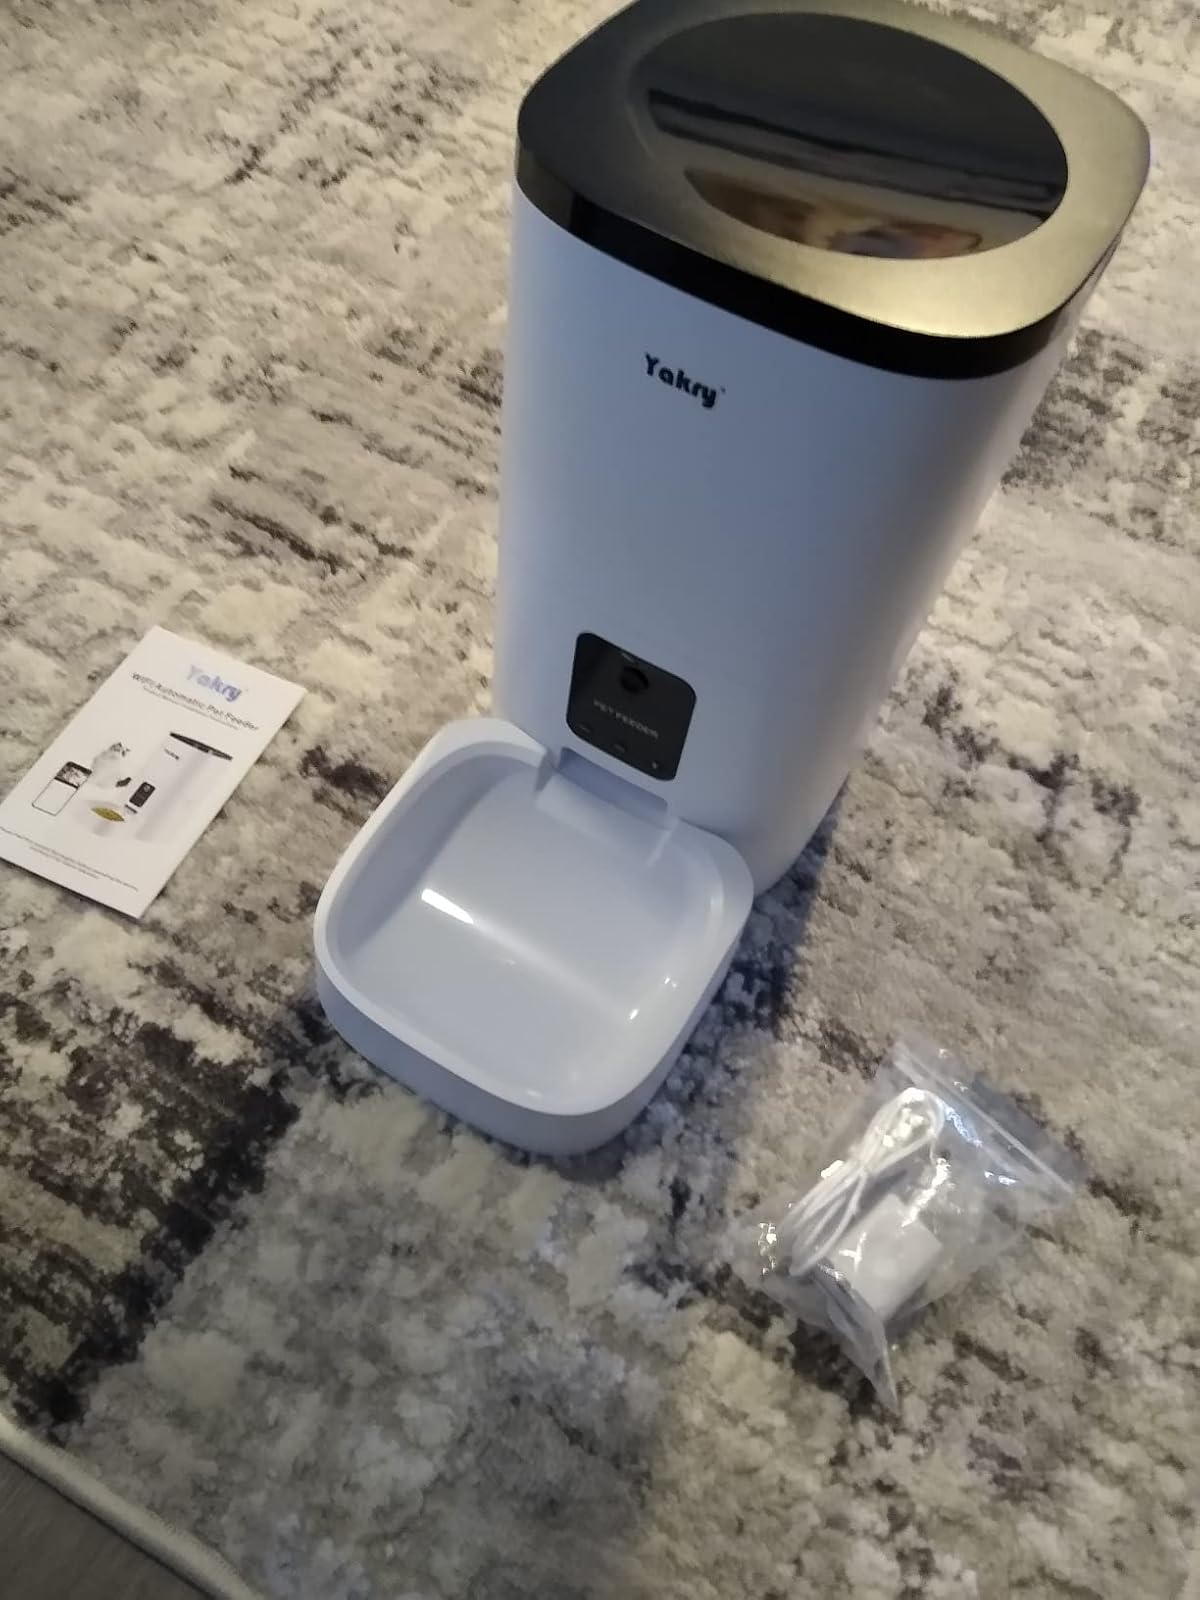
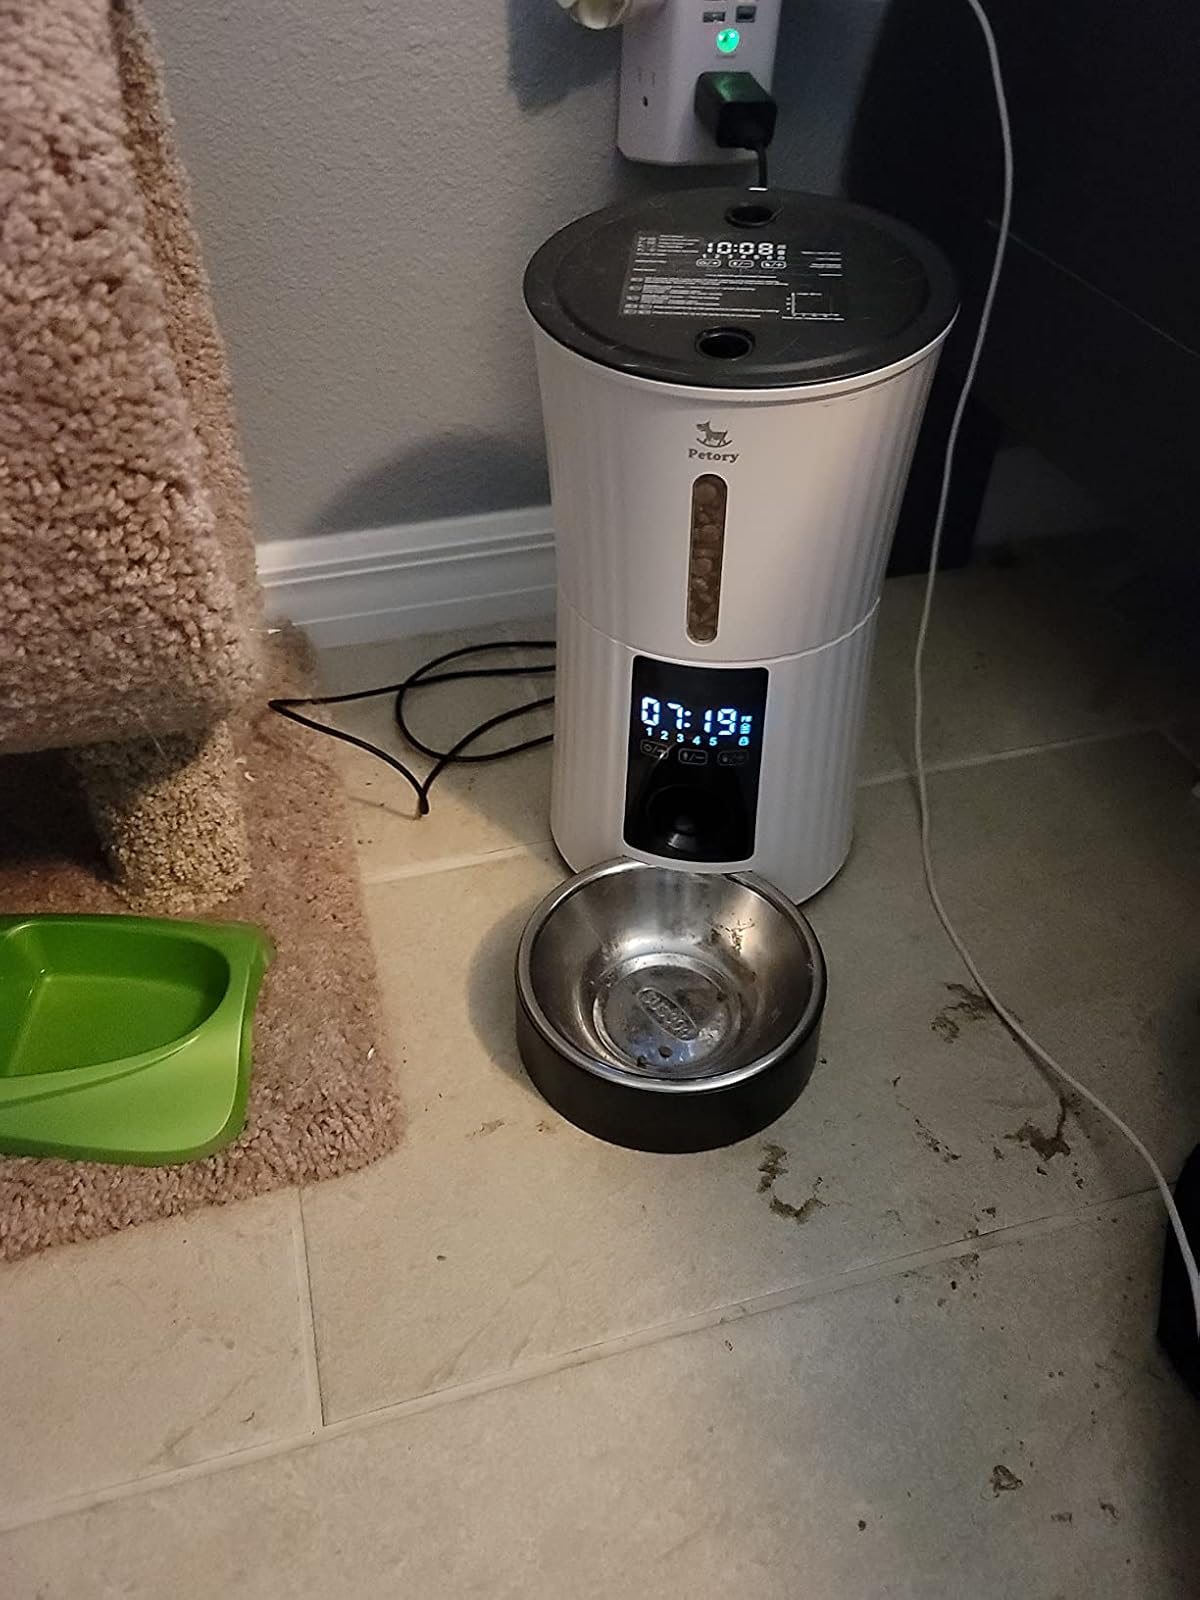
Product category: items_feeder
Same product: no